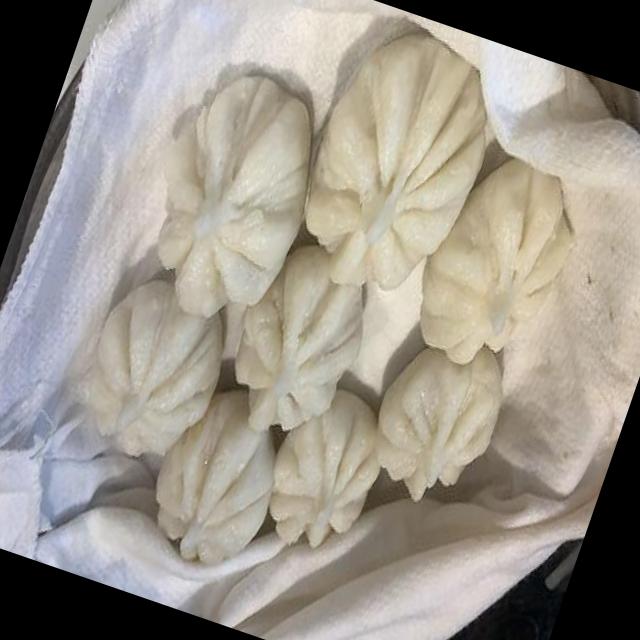
Dish: modak